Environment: real
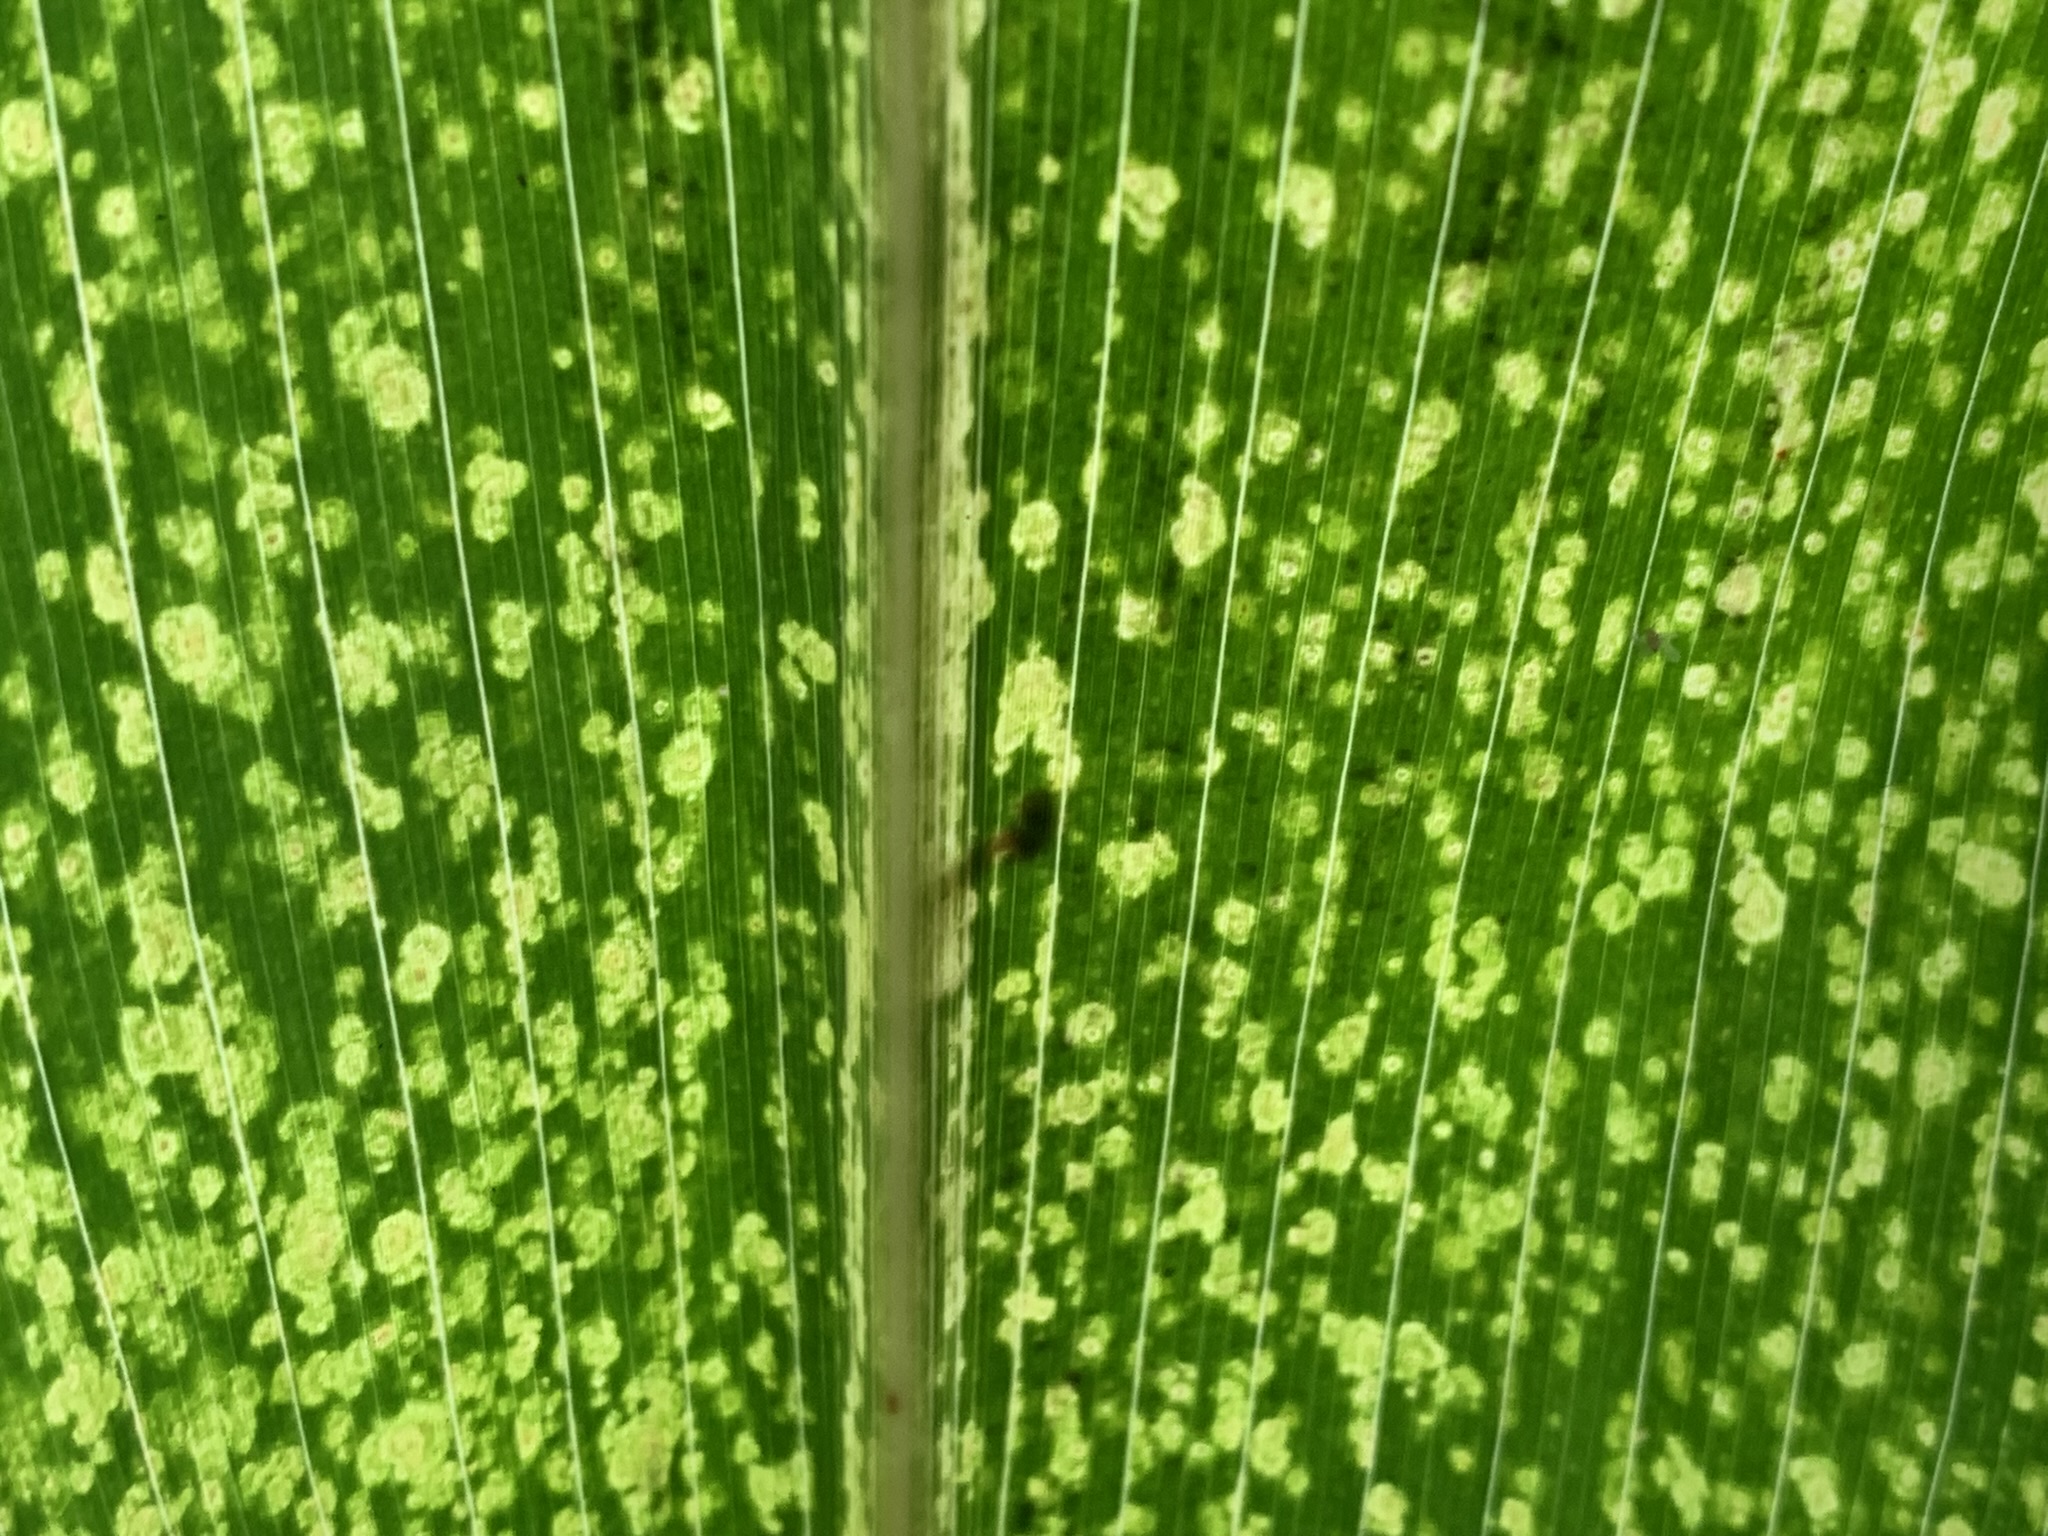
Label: lethal_necrosis